Cuban Assets Control Regulations

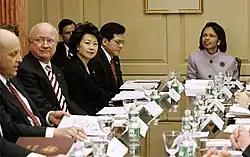
Condoleezza Rice convenes a meeting of the Commission for Assistance to a Free Cuba in December 2005

Licenses and authorization dealing with travel and transactions under the CACR are available and regularly being amended in order to be consistent with the policies of the current President’s administration. A full list of travel licenses and travel-related transactions authorized by the Cuban Assets Control Regulation can be found under the Code of Federal Registration, title 31, subtitle B, chapter 5, part 515, section 560.